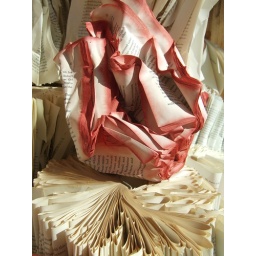
The paper creations in Anthropologies Window resemble book &amp;quot;roses&amp;quot;